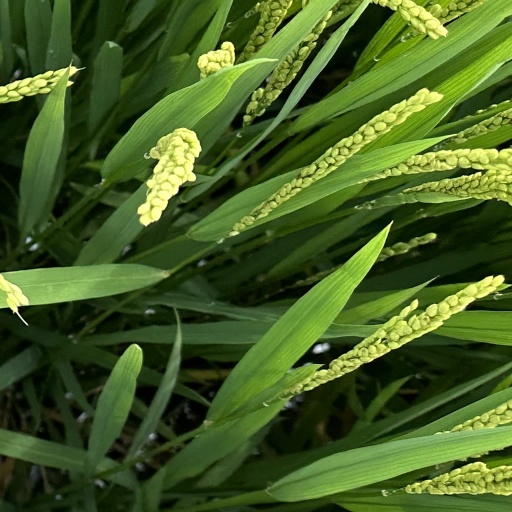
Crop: rice